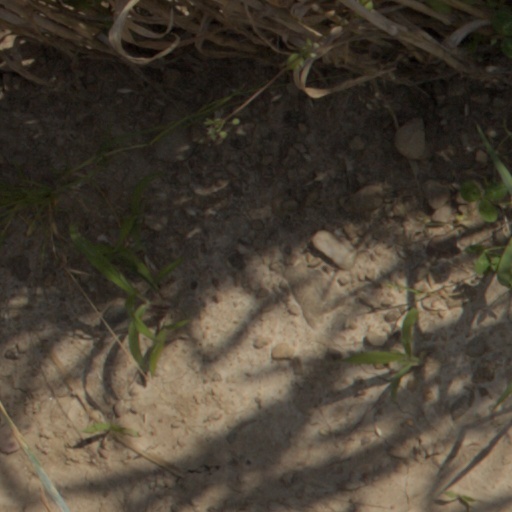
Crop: wheat